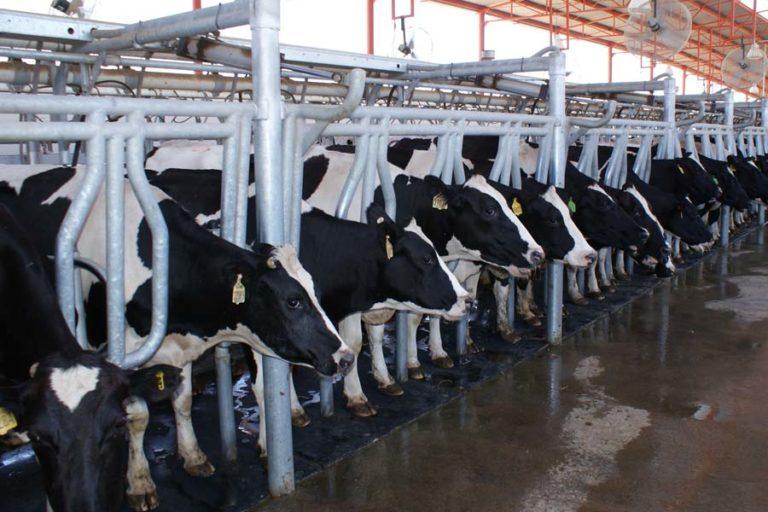
Ng'ombe wenye mchanganyiko wa rangi nyeupe pamoja na nyeusi, wakiwa katika zizi lililotengenezwa kwa chuma, wakiwa wanakula chakula wakisubiri kuchinjwa na kupelekwa viwandani, ili nyama yao ikafungwe vizuri na kupelekwa katika mauzo ya maduka makubwa.